Kashmiri cuisine

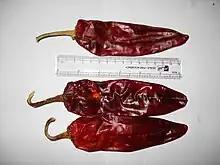
Kashmiri Chilli Pepper.

Kashmiri apple is famous for its juiciness and distinct flavour as well. In 2019 alone, Kashmir produced over 1.9 million metric tonnes of apples, the highest among Indian states. Further, Kashmir accounts for 90% of India's walnut production. Kashmiri walnuts are a great source of nutrients and widely in demand across the globe. Giant walnut trees can scale 75 feet in Srinagar, the capital of Kashmir. Many years ago, walnut oil used to be a medium of cooking and imparted a sweeter and nuttier flavour to dishes.